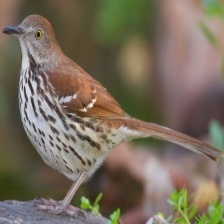
Species: BROWN THRASHER
Scientific name: TOXOSTOMA RUFUM